Angiokeratoma

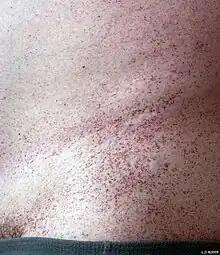

Angiokeratoma is a benign cutaneous lesion of capillaries, resulting in small marks of red to blue color and characterized by hyperkeratosis. "Angiokeratoma corporis diffusum" refers to Fabry's disease, but this is usually considered a distinct condition.